Turkmenistan–Uzbekistan border

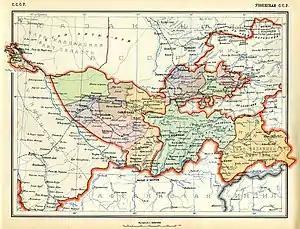
The Uzbek SSR in 1928, showing the then border split into two non-contiguous sections by Kazakh Karakalpakstan. At this time what is now Tajikistan was included within the Uzbek SSR

The Turkmen SSR and the Uzbek SSR were officially created in 1924. Uzbekistan at this time did not include the then much larger Karakalpakstan ASSR, hence the border originally consisted of two separate non-contiguous sections divided by the Kazak ASSR; in 1936 the Karakalpak ASSR was transferred to the Uzbek SSR and the border took its current shape.